Elisabeth Kalko

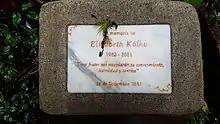
Memorial plaque in La Tirimbina Wildlife Refuge, Costa Rica

In 1999, Kalko was appointed staff scientist at the Smithsonian Tropical Research Institute in Panama. She spent considerable time on expeditions and at scientific institutions in the US, including National Museum of Natural History in Washington, D.C., in the Congo and many other countries. Beginning in 2000, Kalko held a joint appointment not only at STRI but also as director and full professor at the Institute of Experimental Ecology at the University of Ulm in Germany. Her scientific team included a leading German entomologist, Heiko Bellmann. She also maintained relations with the American Museum of Natural History (AMNH) as a Research Associate.